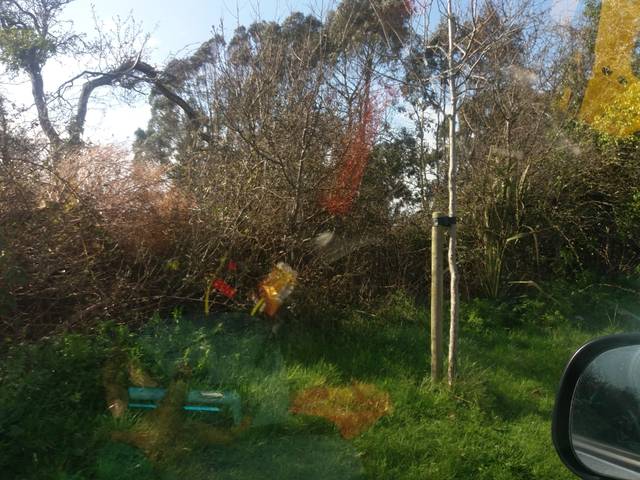
Region: Ireland
Coordinates: 53.469, -6.241